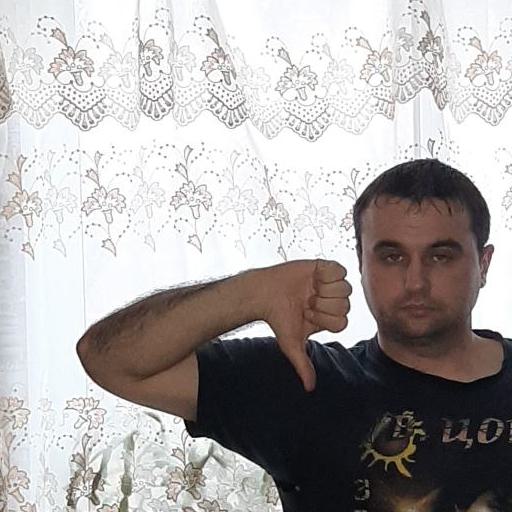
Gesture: dislike